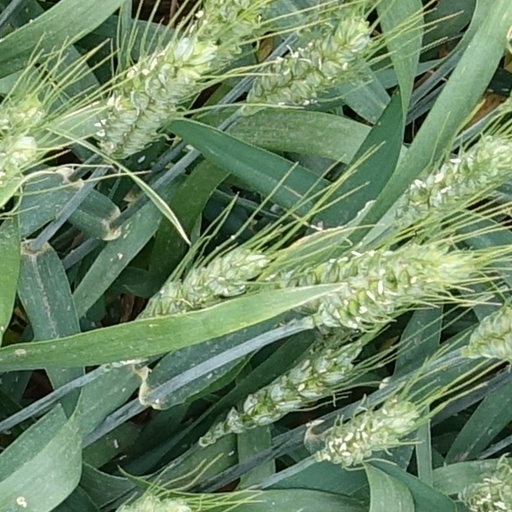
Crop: wheat